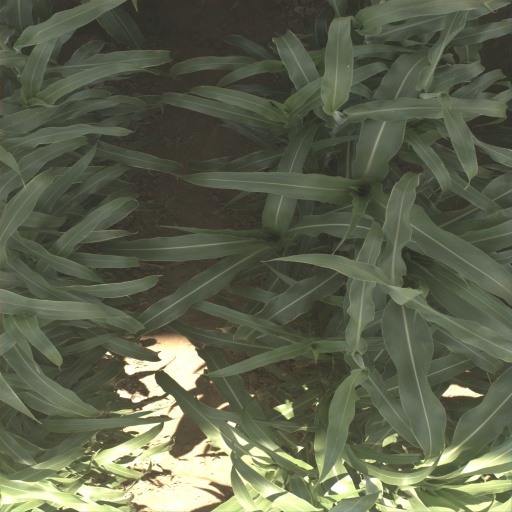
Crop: sorghum